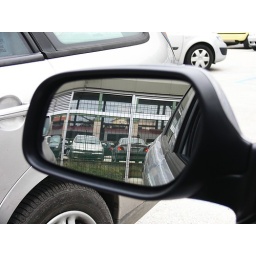
The mirror is reflecting the rear of its own car (with the lights on) reflected in the building glass door ...